Undersea Kingdom

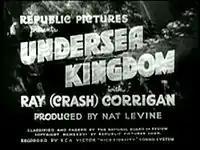
Title Screen of "Undersea Kingdom" (1936)

Many of the solutions to these cliffhangers are "cheats"- they change or obviously do not match the events shown in the preceding cliffhanger.